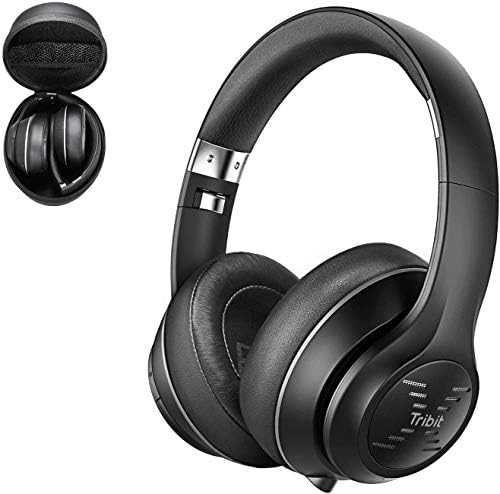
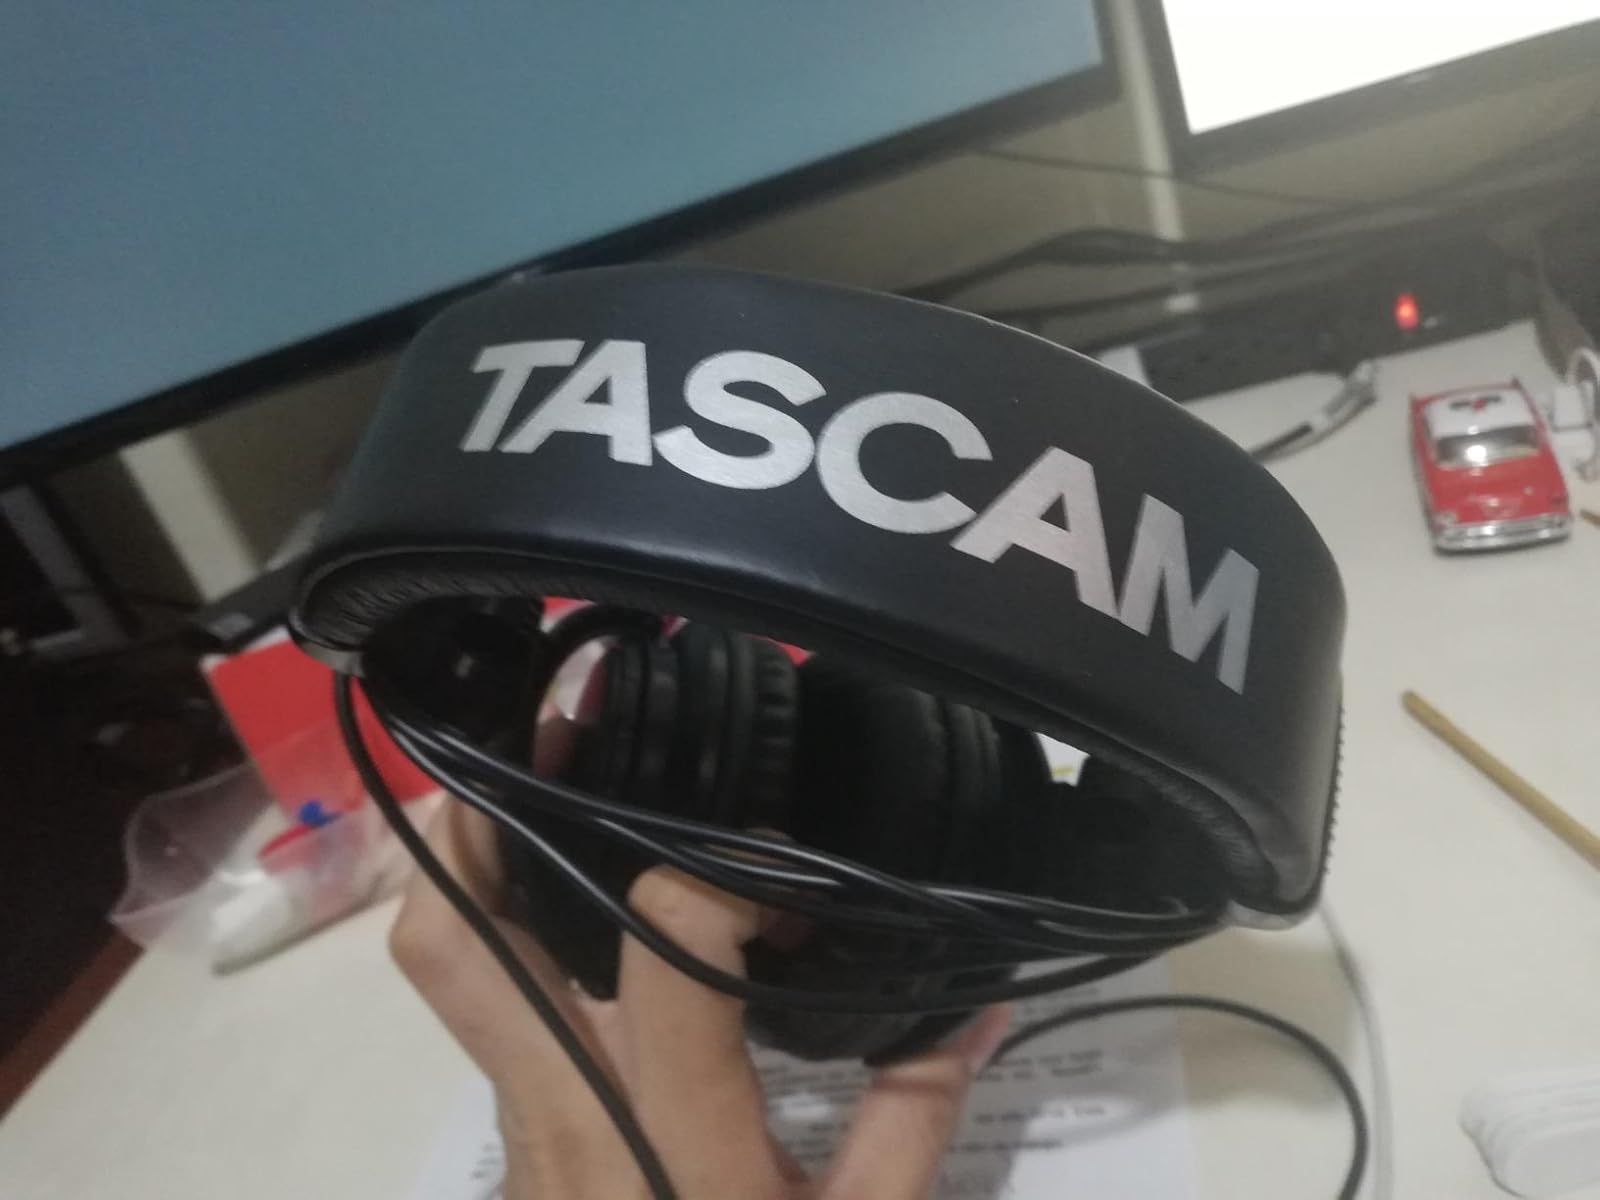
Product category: headphones
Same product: no